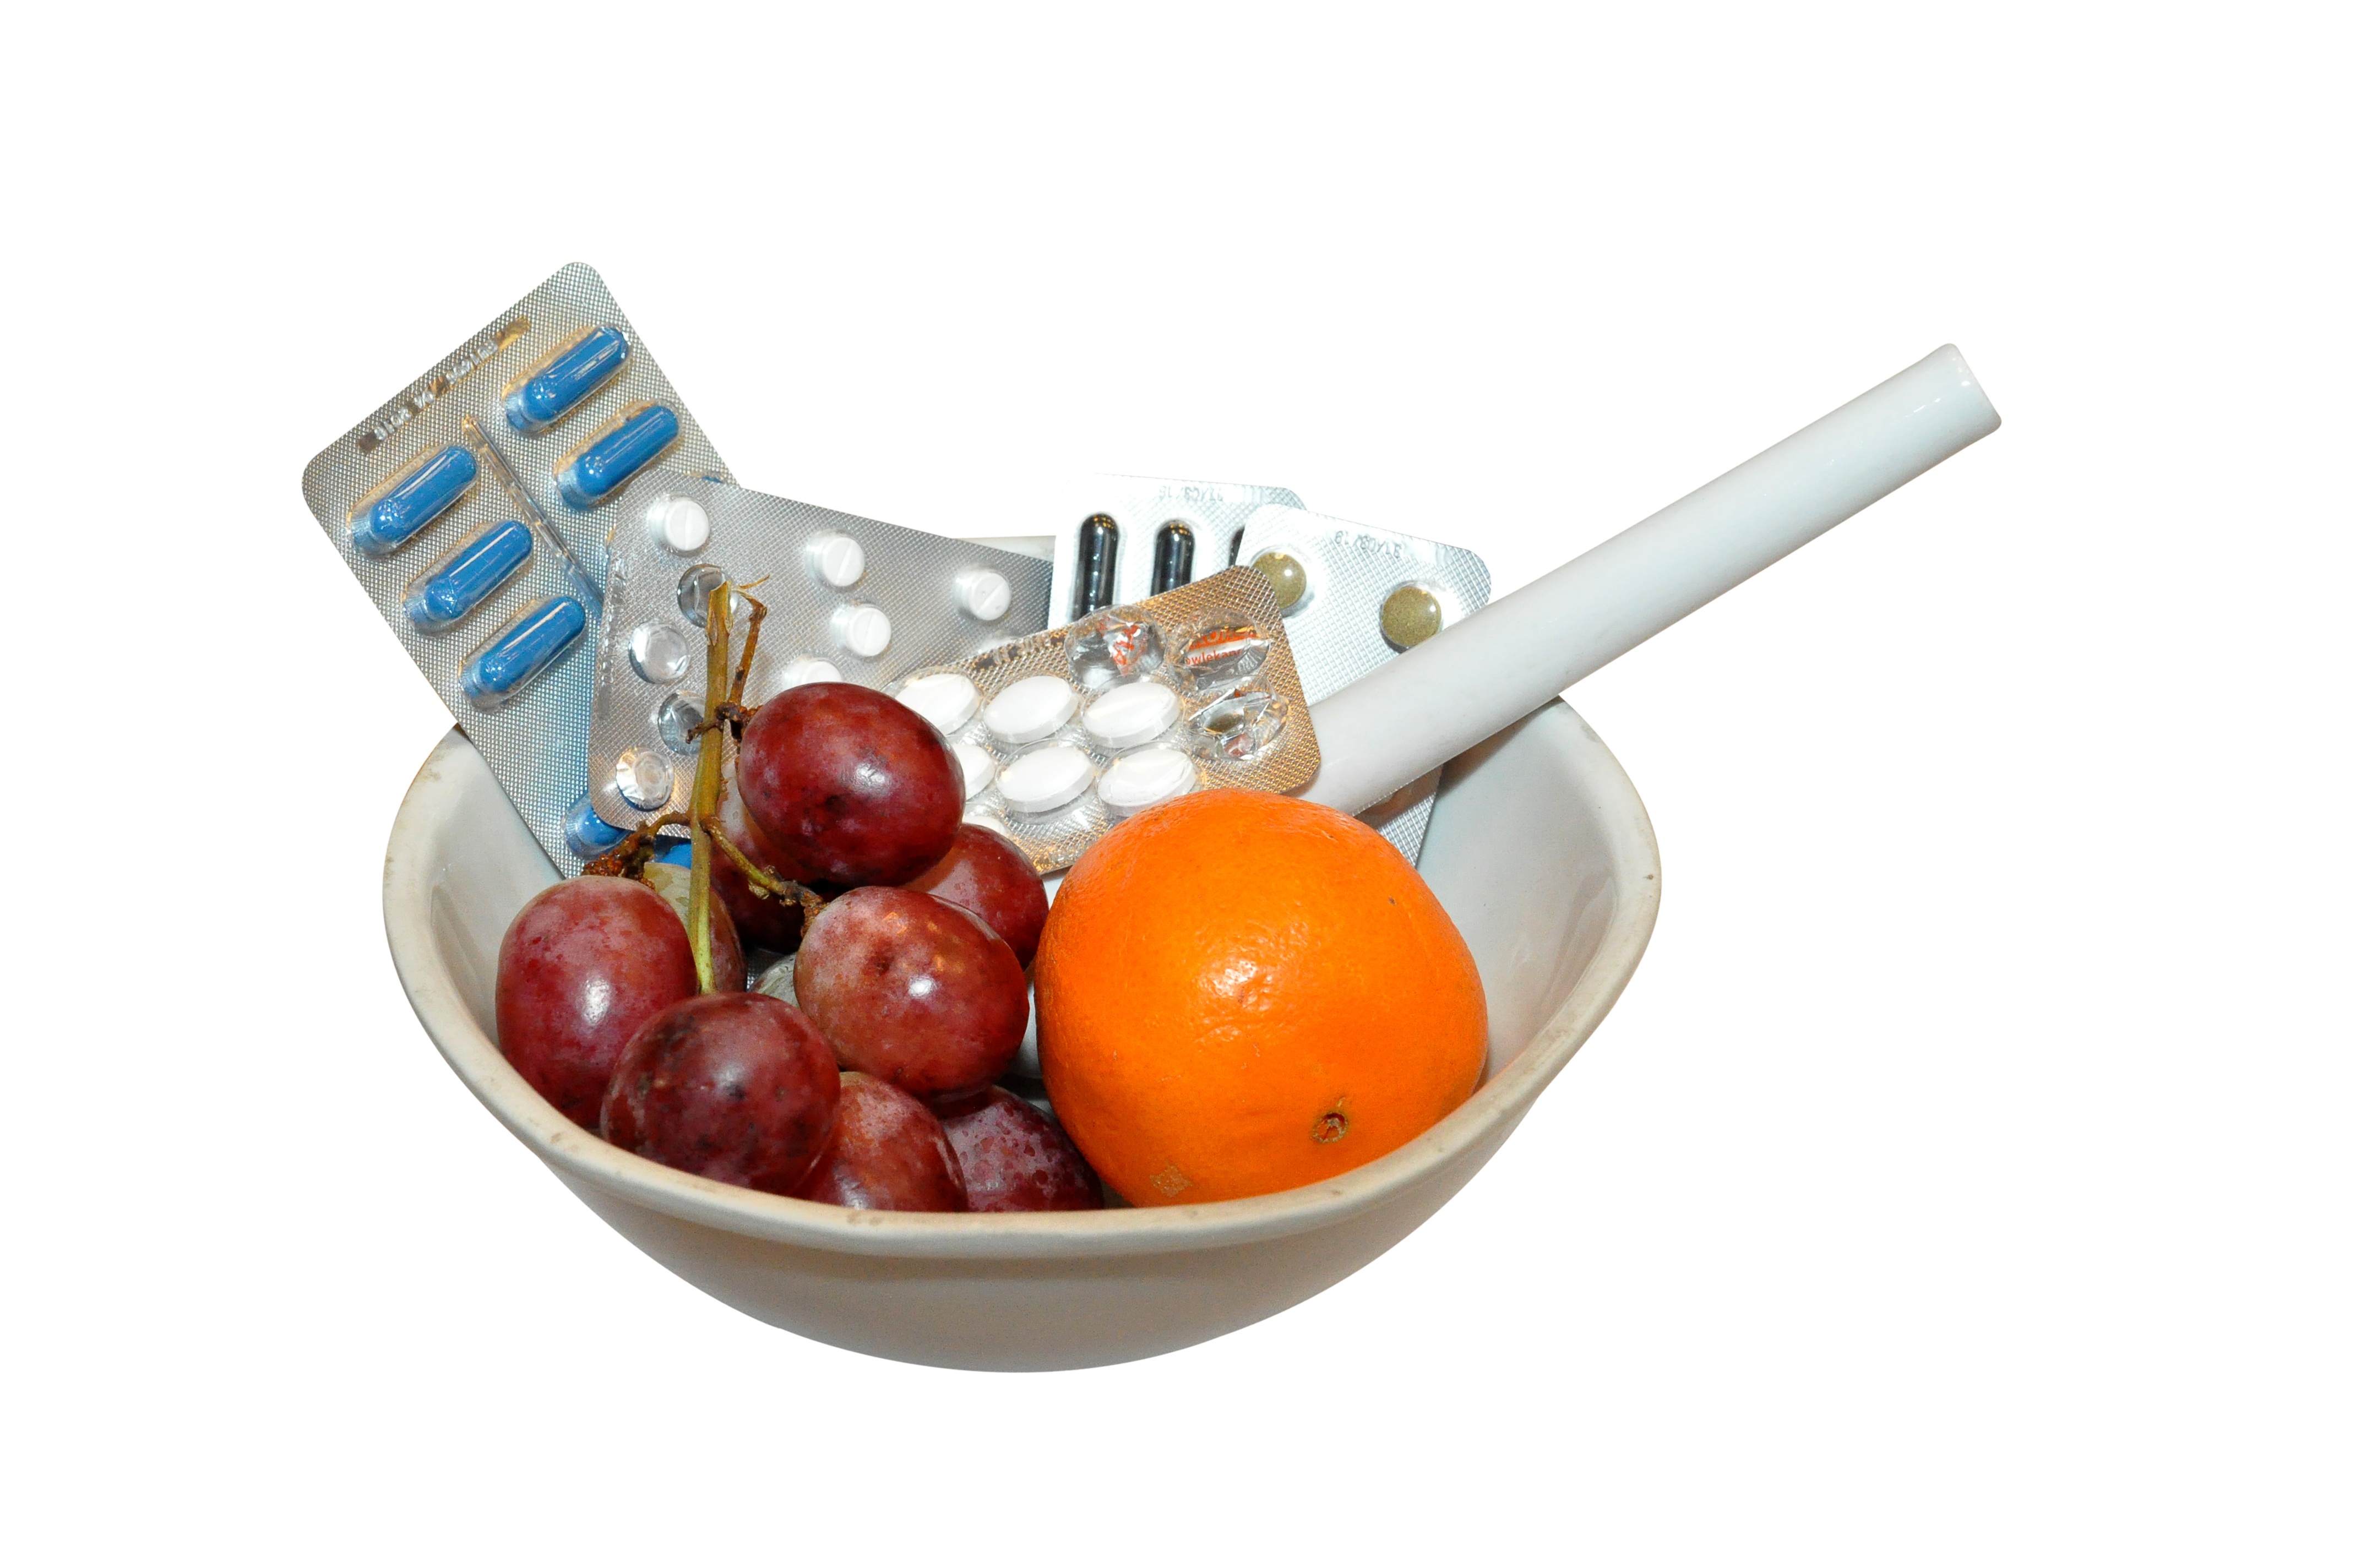
fruit, food, produce, product, drug, flowering plant, supplement